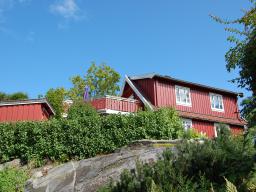
Label: Background_without_leaves